Billy Southworth Jr.

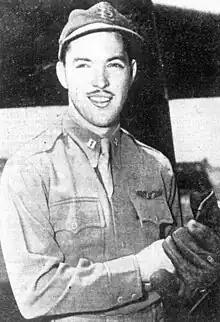
Southworth, c. 1943

William Brooks Southworth (June 20, 1917 – February 15, 1945) was an American professional baseball player who became a decorated bomber pilot in the United States Army Air Forces during World War II. He was the son of baseball player and manager Billy Southworth. While the two men had different middle names, the younger was commonly known as "Billy Southworth Jr."